Question: Please indicate a possible affordance area of the bottle that can be used for opening
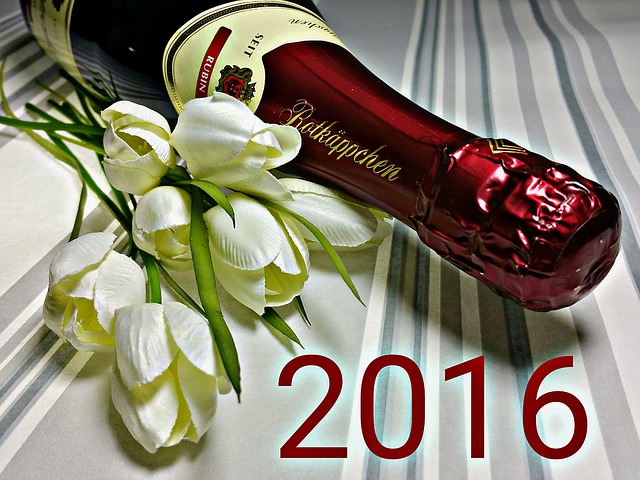
Answer: [313.158, 74.737, 620.526, 320]